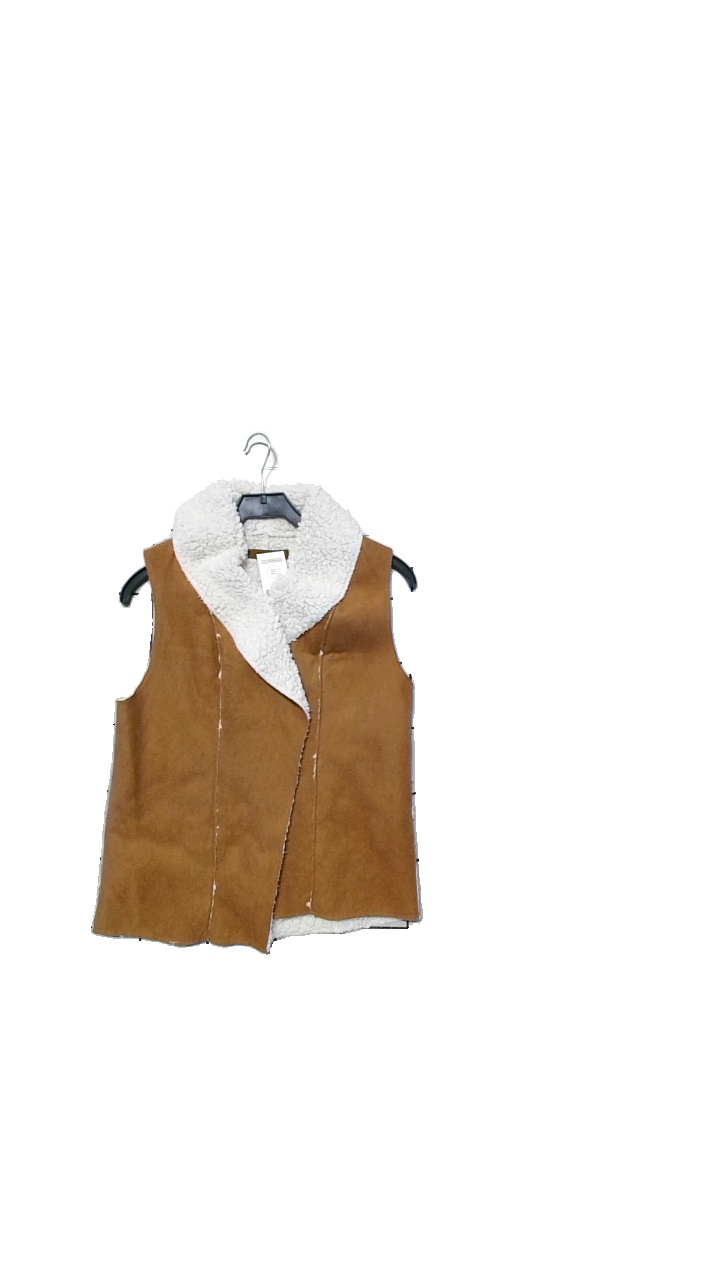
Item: Vest (Ladies)
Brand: Fbsisters (new Yorker)
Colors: Beige, White
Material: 100% polyester
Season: Winter
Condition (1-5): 5
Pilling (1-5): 5
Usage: Reuse
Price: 50-100